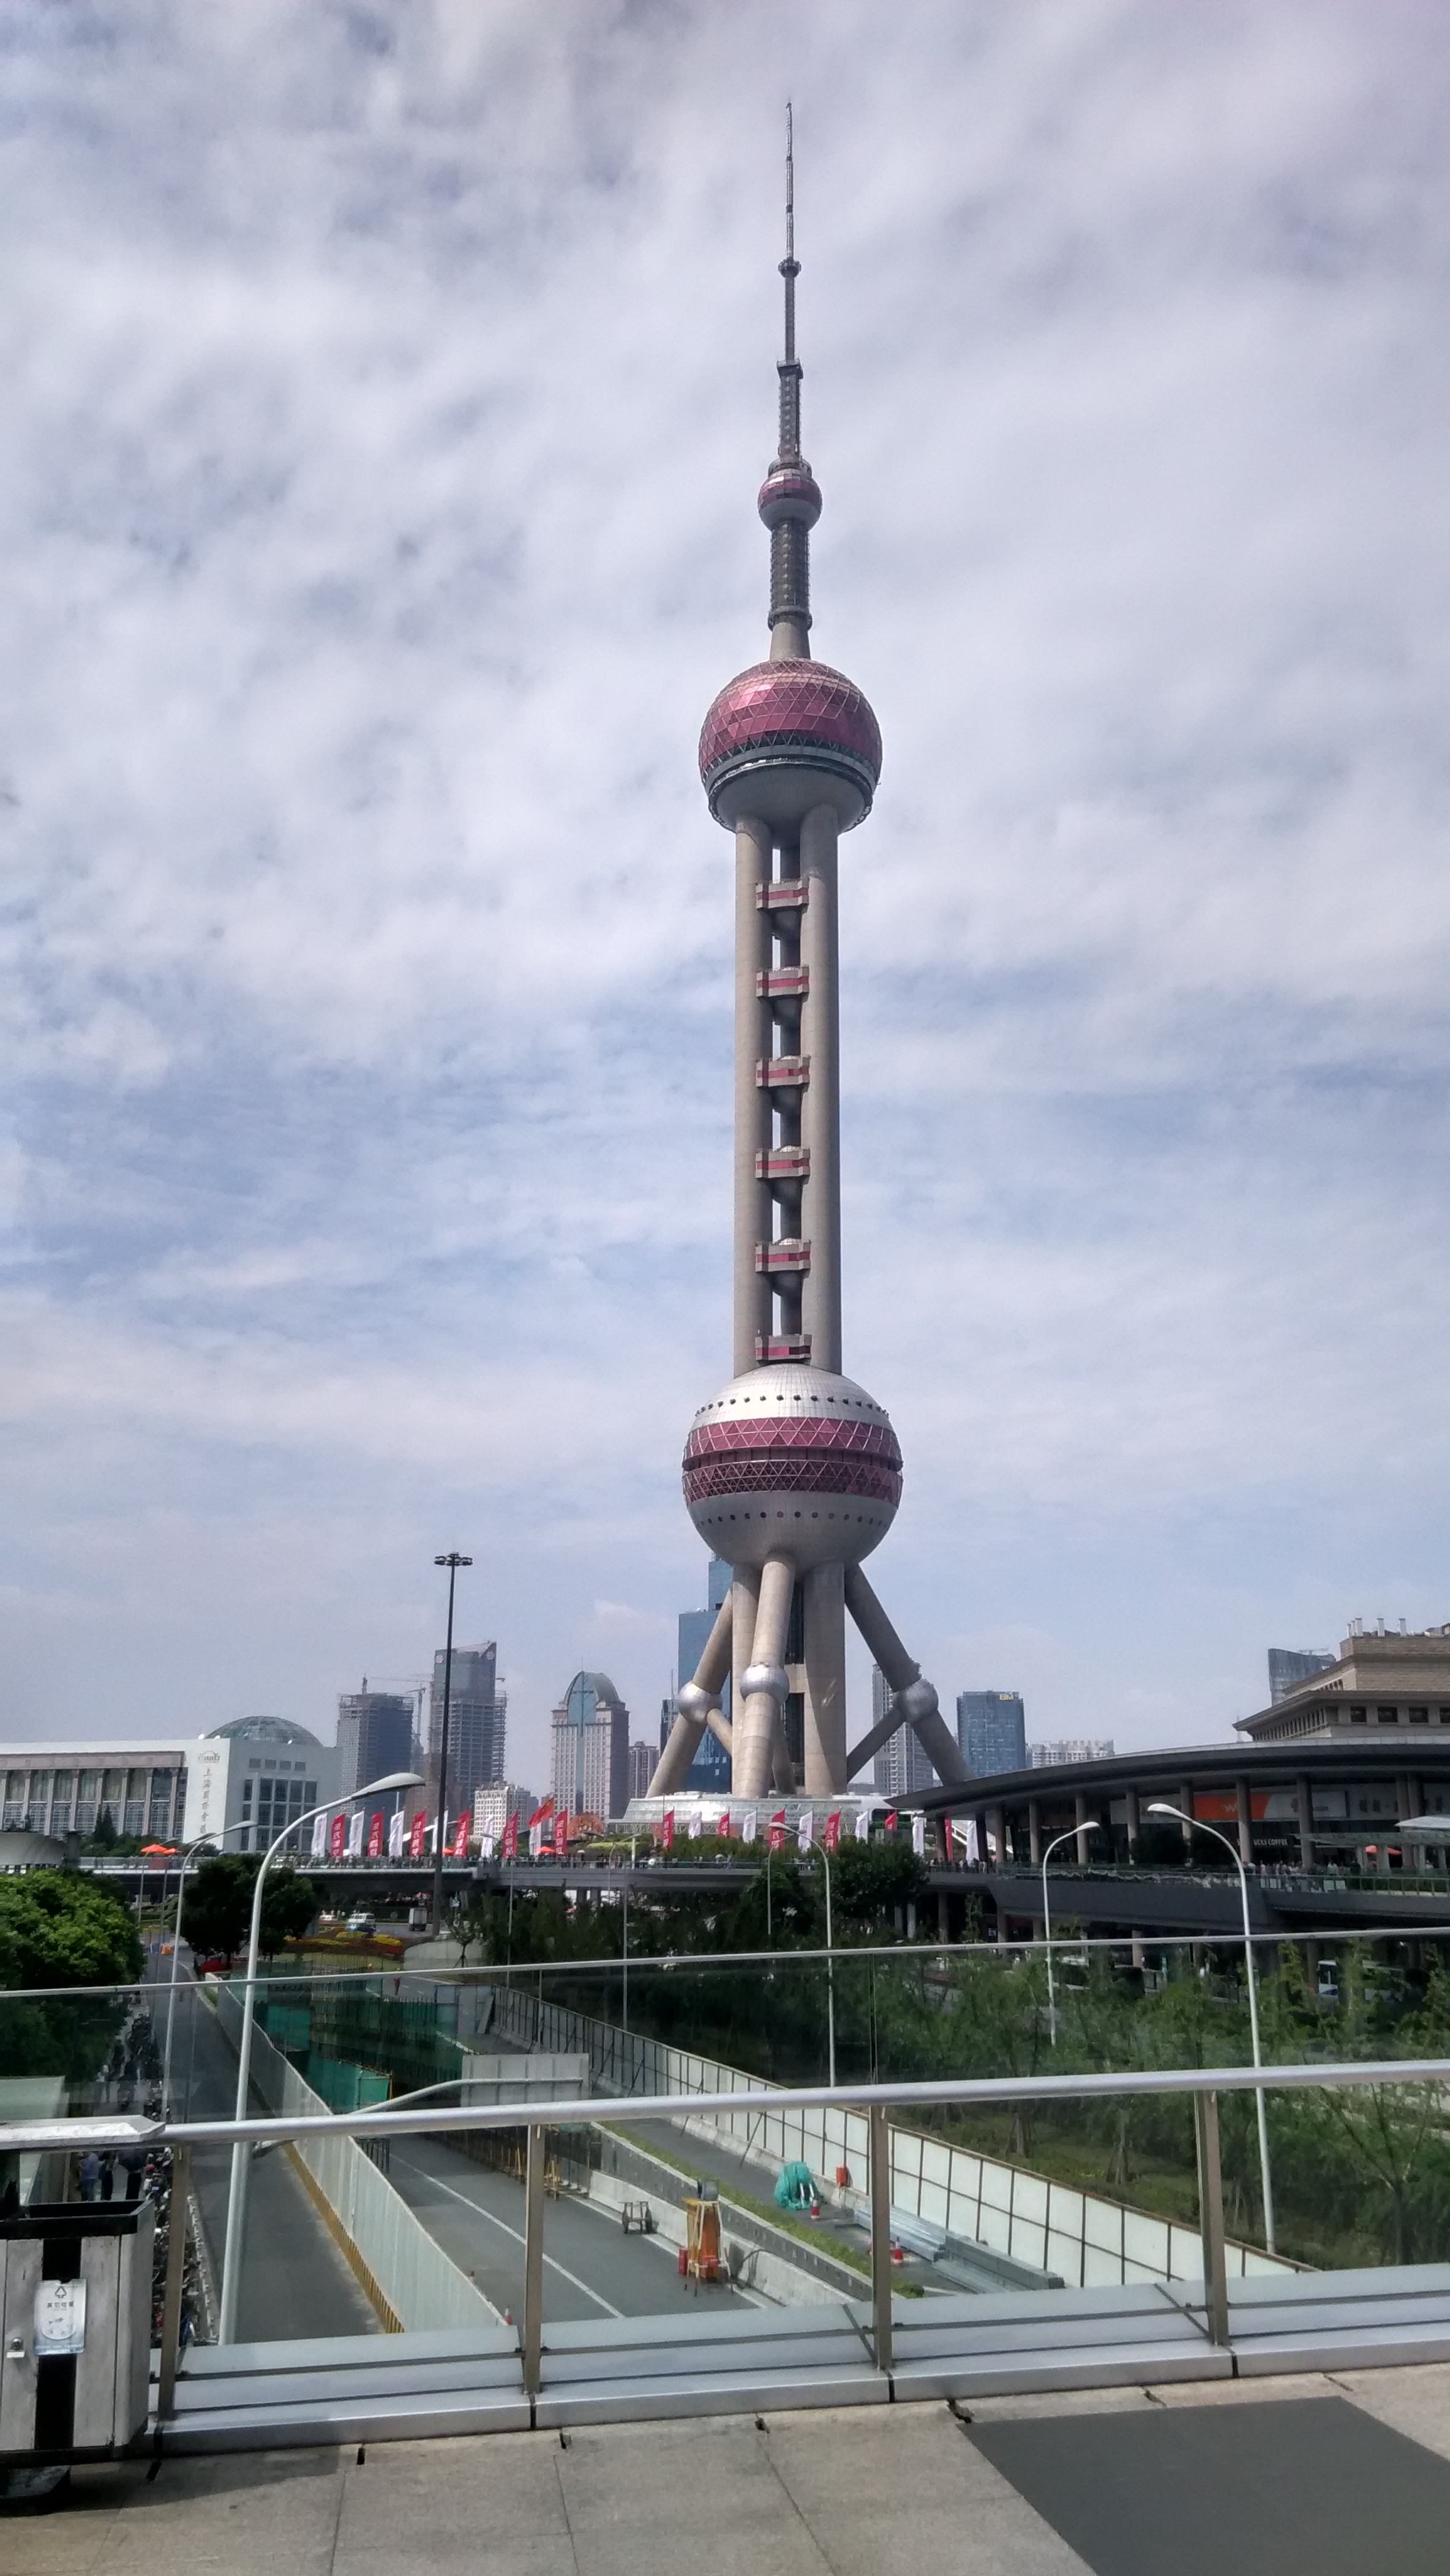
city, tower, mast, landmark, shanghai, china, control tower, oriental pearl television tower